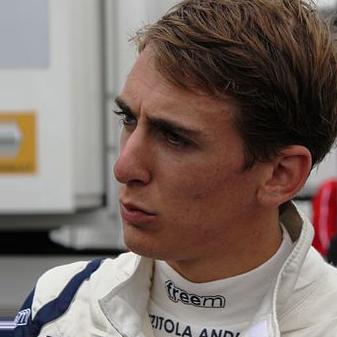
Age: 19